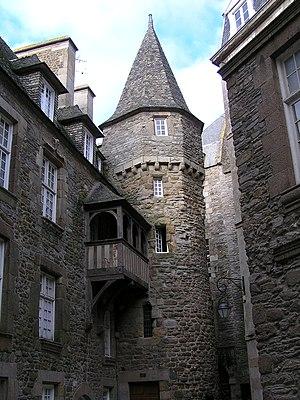
La maison d'Anne de Bretagne, situé 2 cour La-Houssaye à Saint-Malo en Ille-et-Vilaine (France).